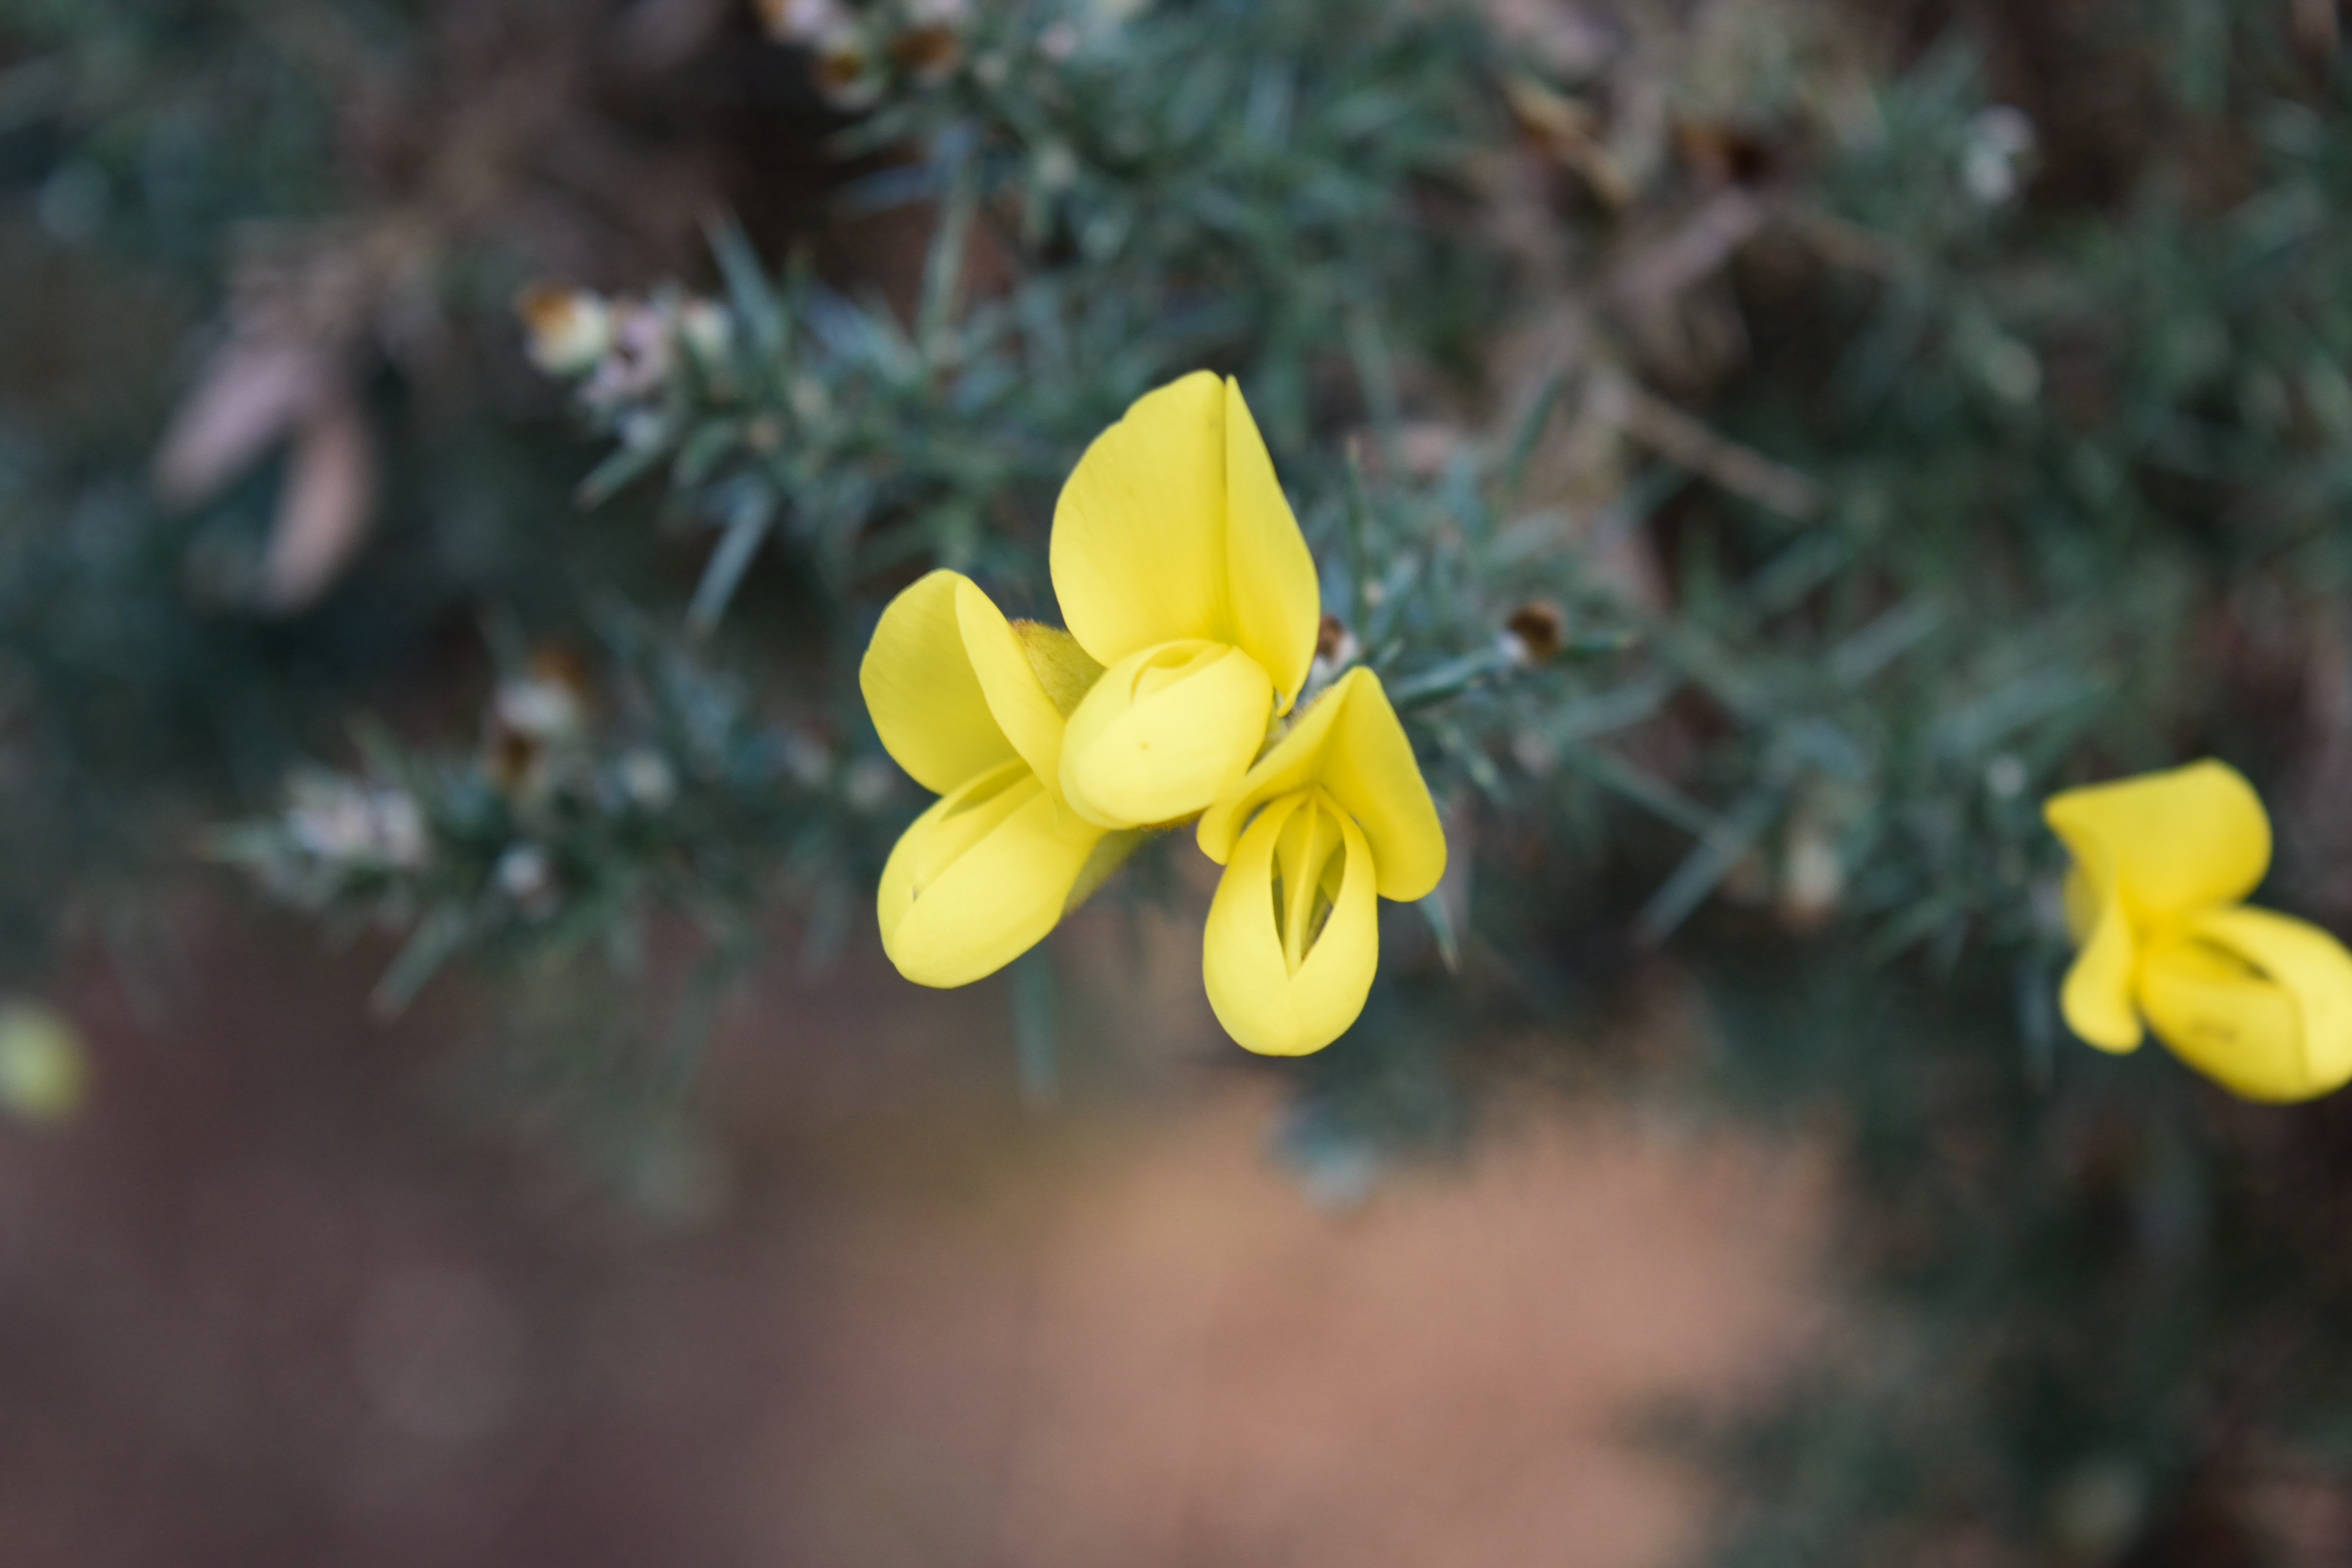
nature, blossom, plant, leaf, flower, petal, green, autumn, botany, yellow, flora, wildflower, close up, macro photography, flowering plant, land plant